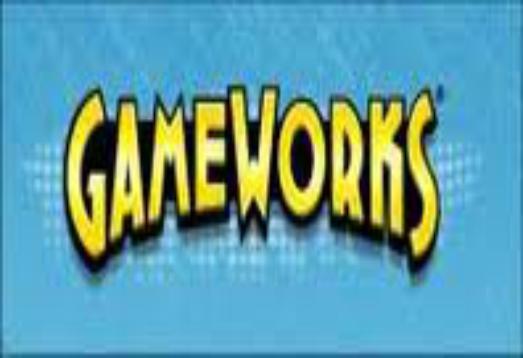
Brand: GameWorks
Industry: Leisure